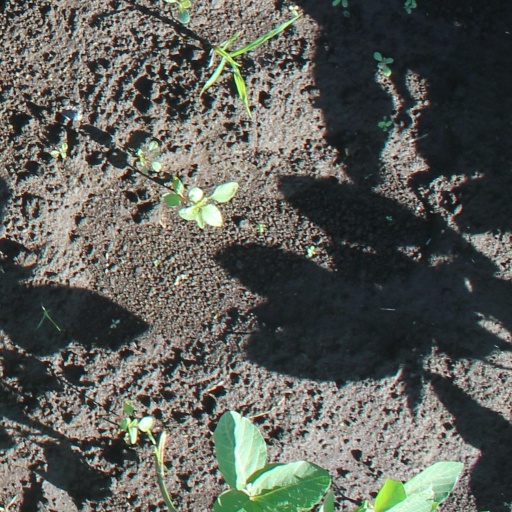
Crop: soybean